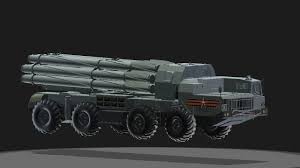
Label: Self Propelled Artillery